Marble (toy)

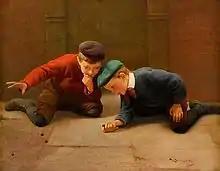
"Game of Marbles", Karol D. Witkowski

In the early twentieth century, small balls of stone from about 2500 BCE, identified by archaeologists as marbles, were found by excavation near Mohenjo-daro, in a site associated with the Indus Valley civilization. In modern India the game is called "kanche". Marbles are often mentioned in Roman literature, as in Ovid's poem "Nux" (which mentions playing the game with walnuts), and there are many examples of marbles from excavations of sites associated with Chaldeans of Mesopotamia and ancient Egypt. They were commonly made of clay, stone or glass. Marbles arrived in Britain, imported from the Low Countries, during the medieval era.